Range Rover Velar

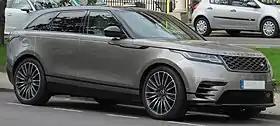
2017 Range Rover Velar First Edition D3

The Land Rover Range Rover Velar, generally known as the Range Rover Velar, is a crossover SUV produced by British automotive company Jaguar Land Rover under their Land Rover marque. The fourth model in the Range Rover line, the Velar was unveiled on 1 March 2017 in London, England. The Velar was released in the summer of 2017. The name Velar had previously been used for a series of pre-production first-generation Range Rovers in 1969.